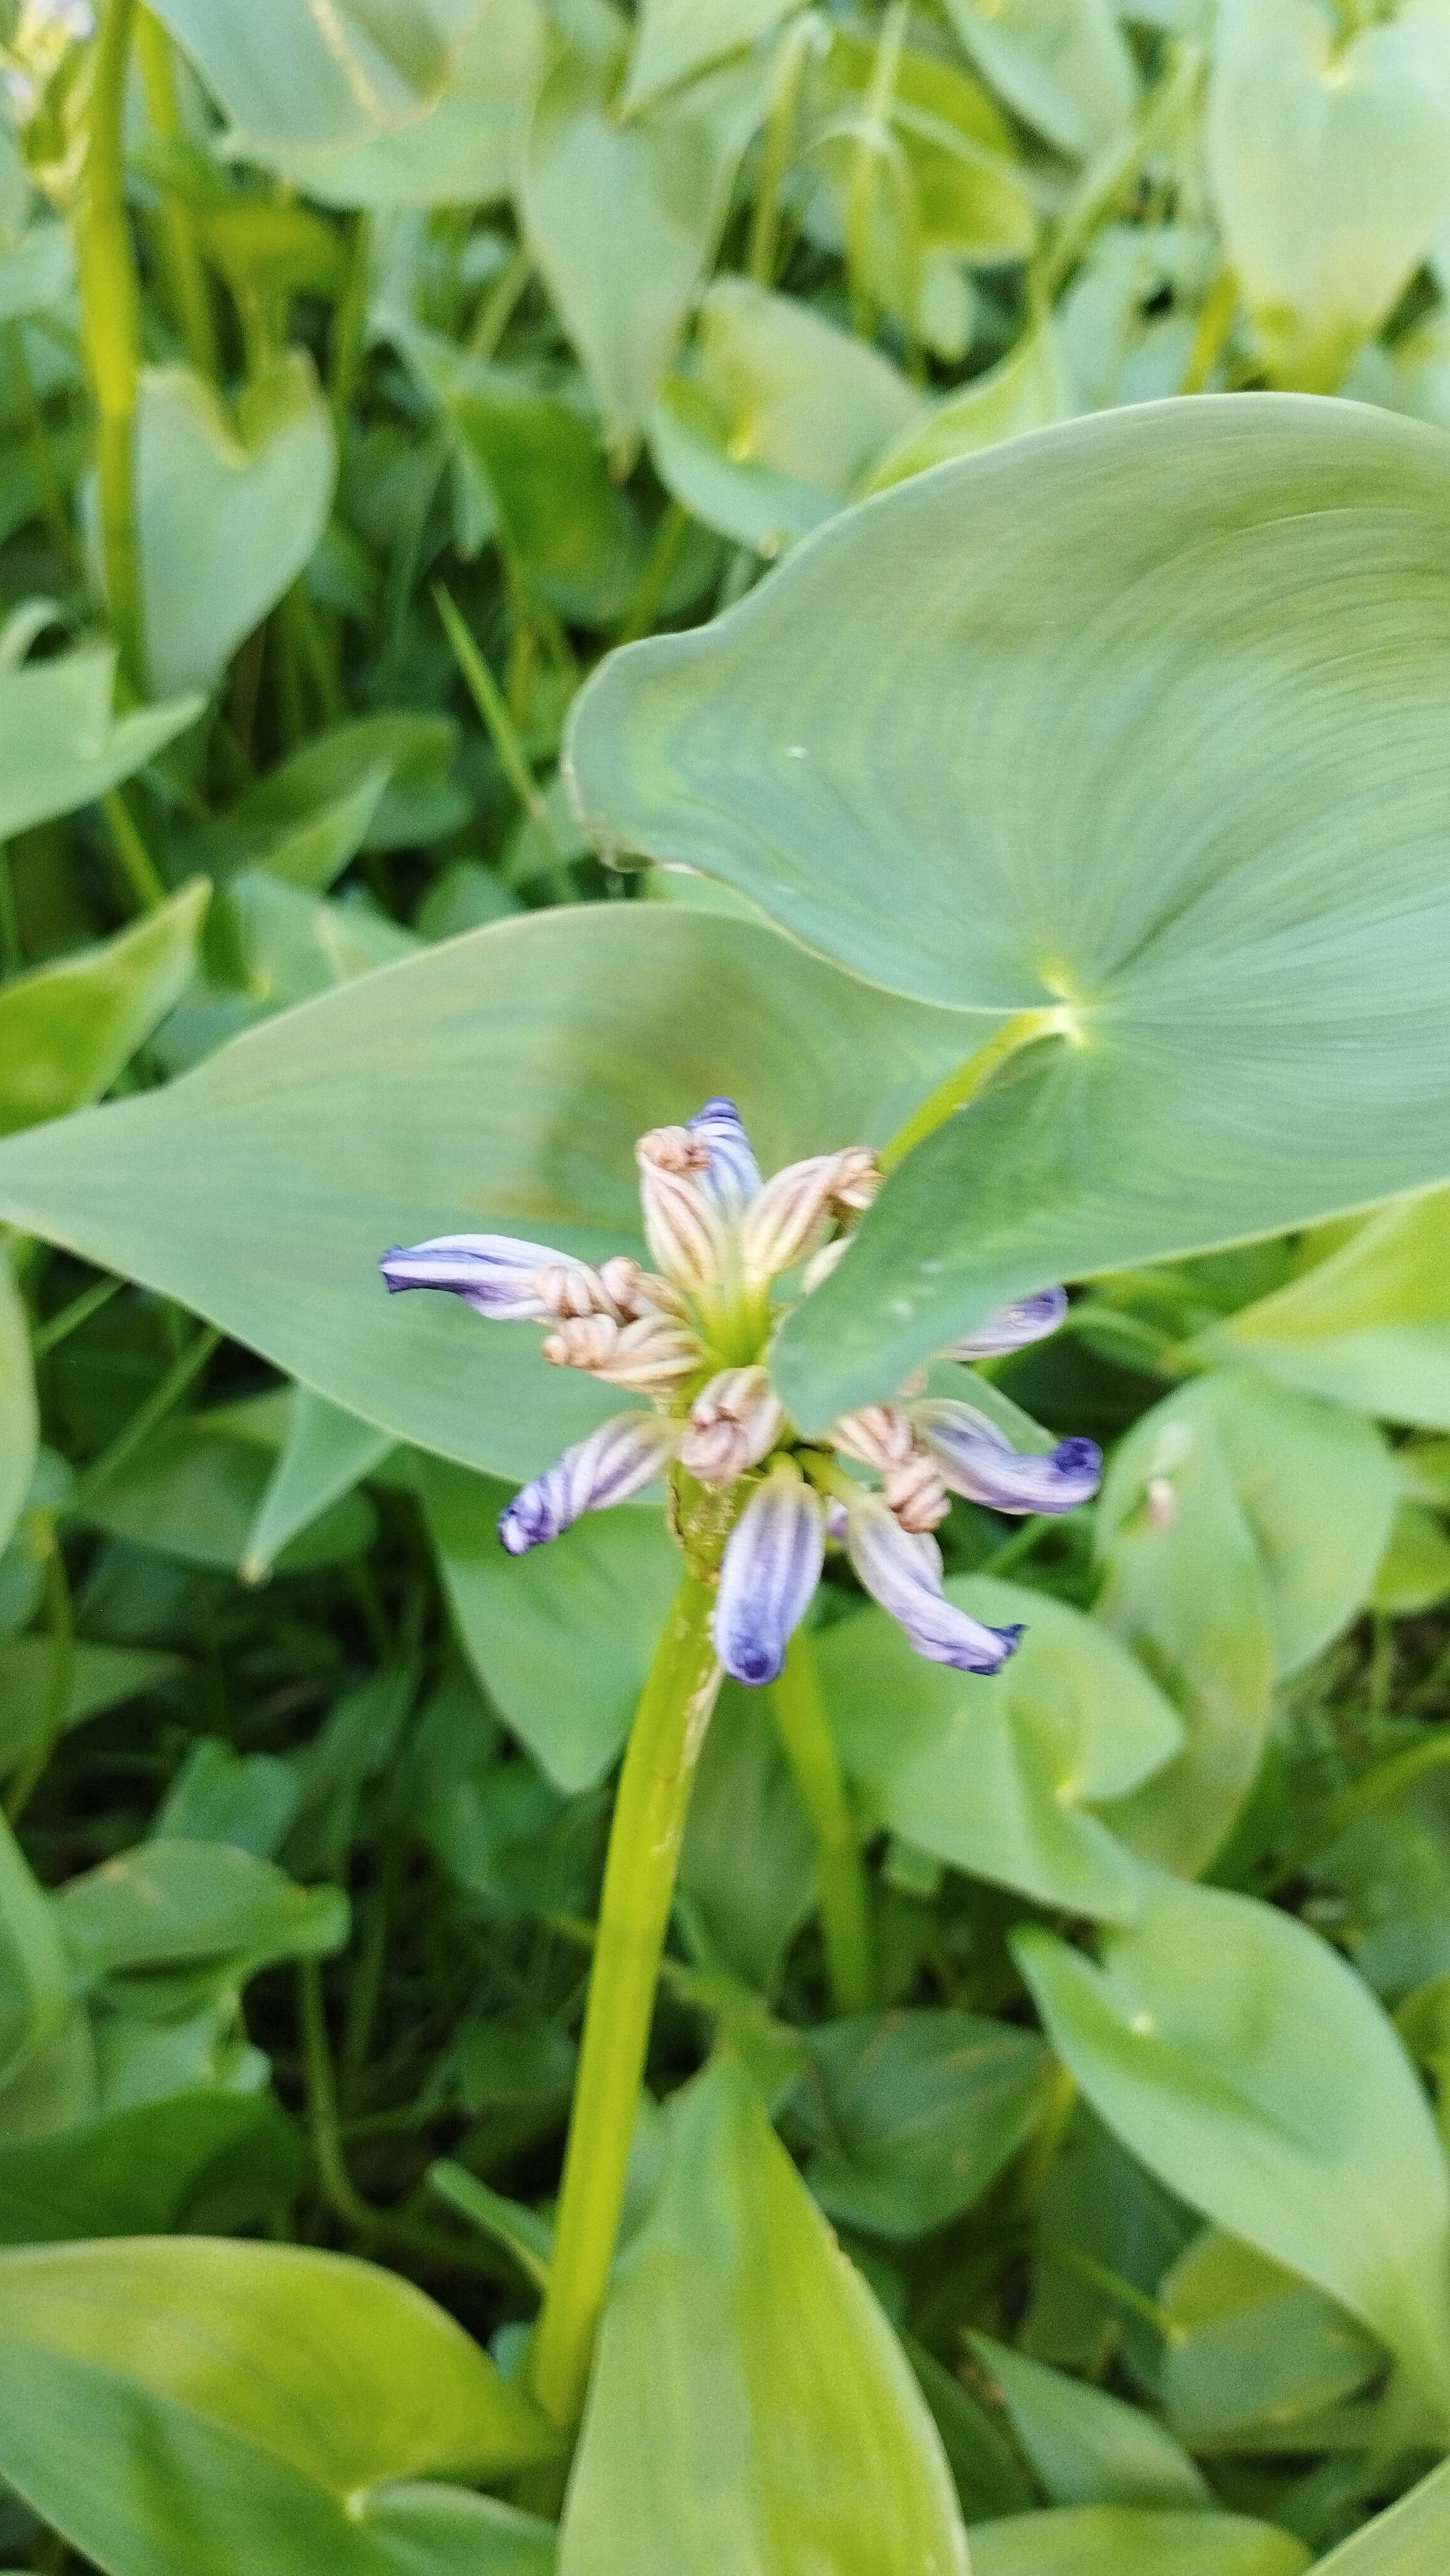
Species: Heartleaf False Pickerelweed (Monochoria korsakowii)